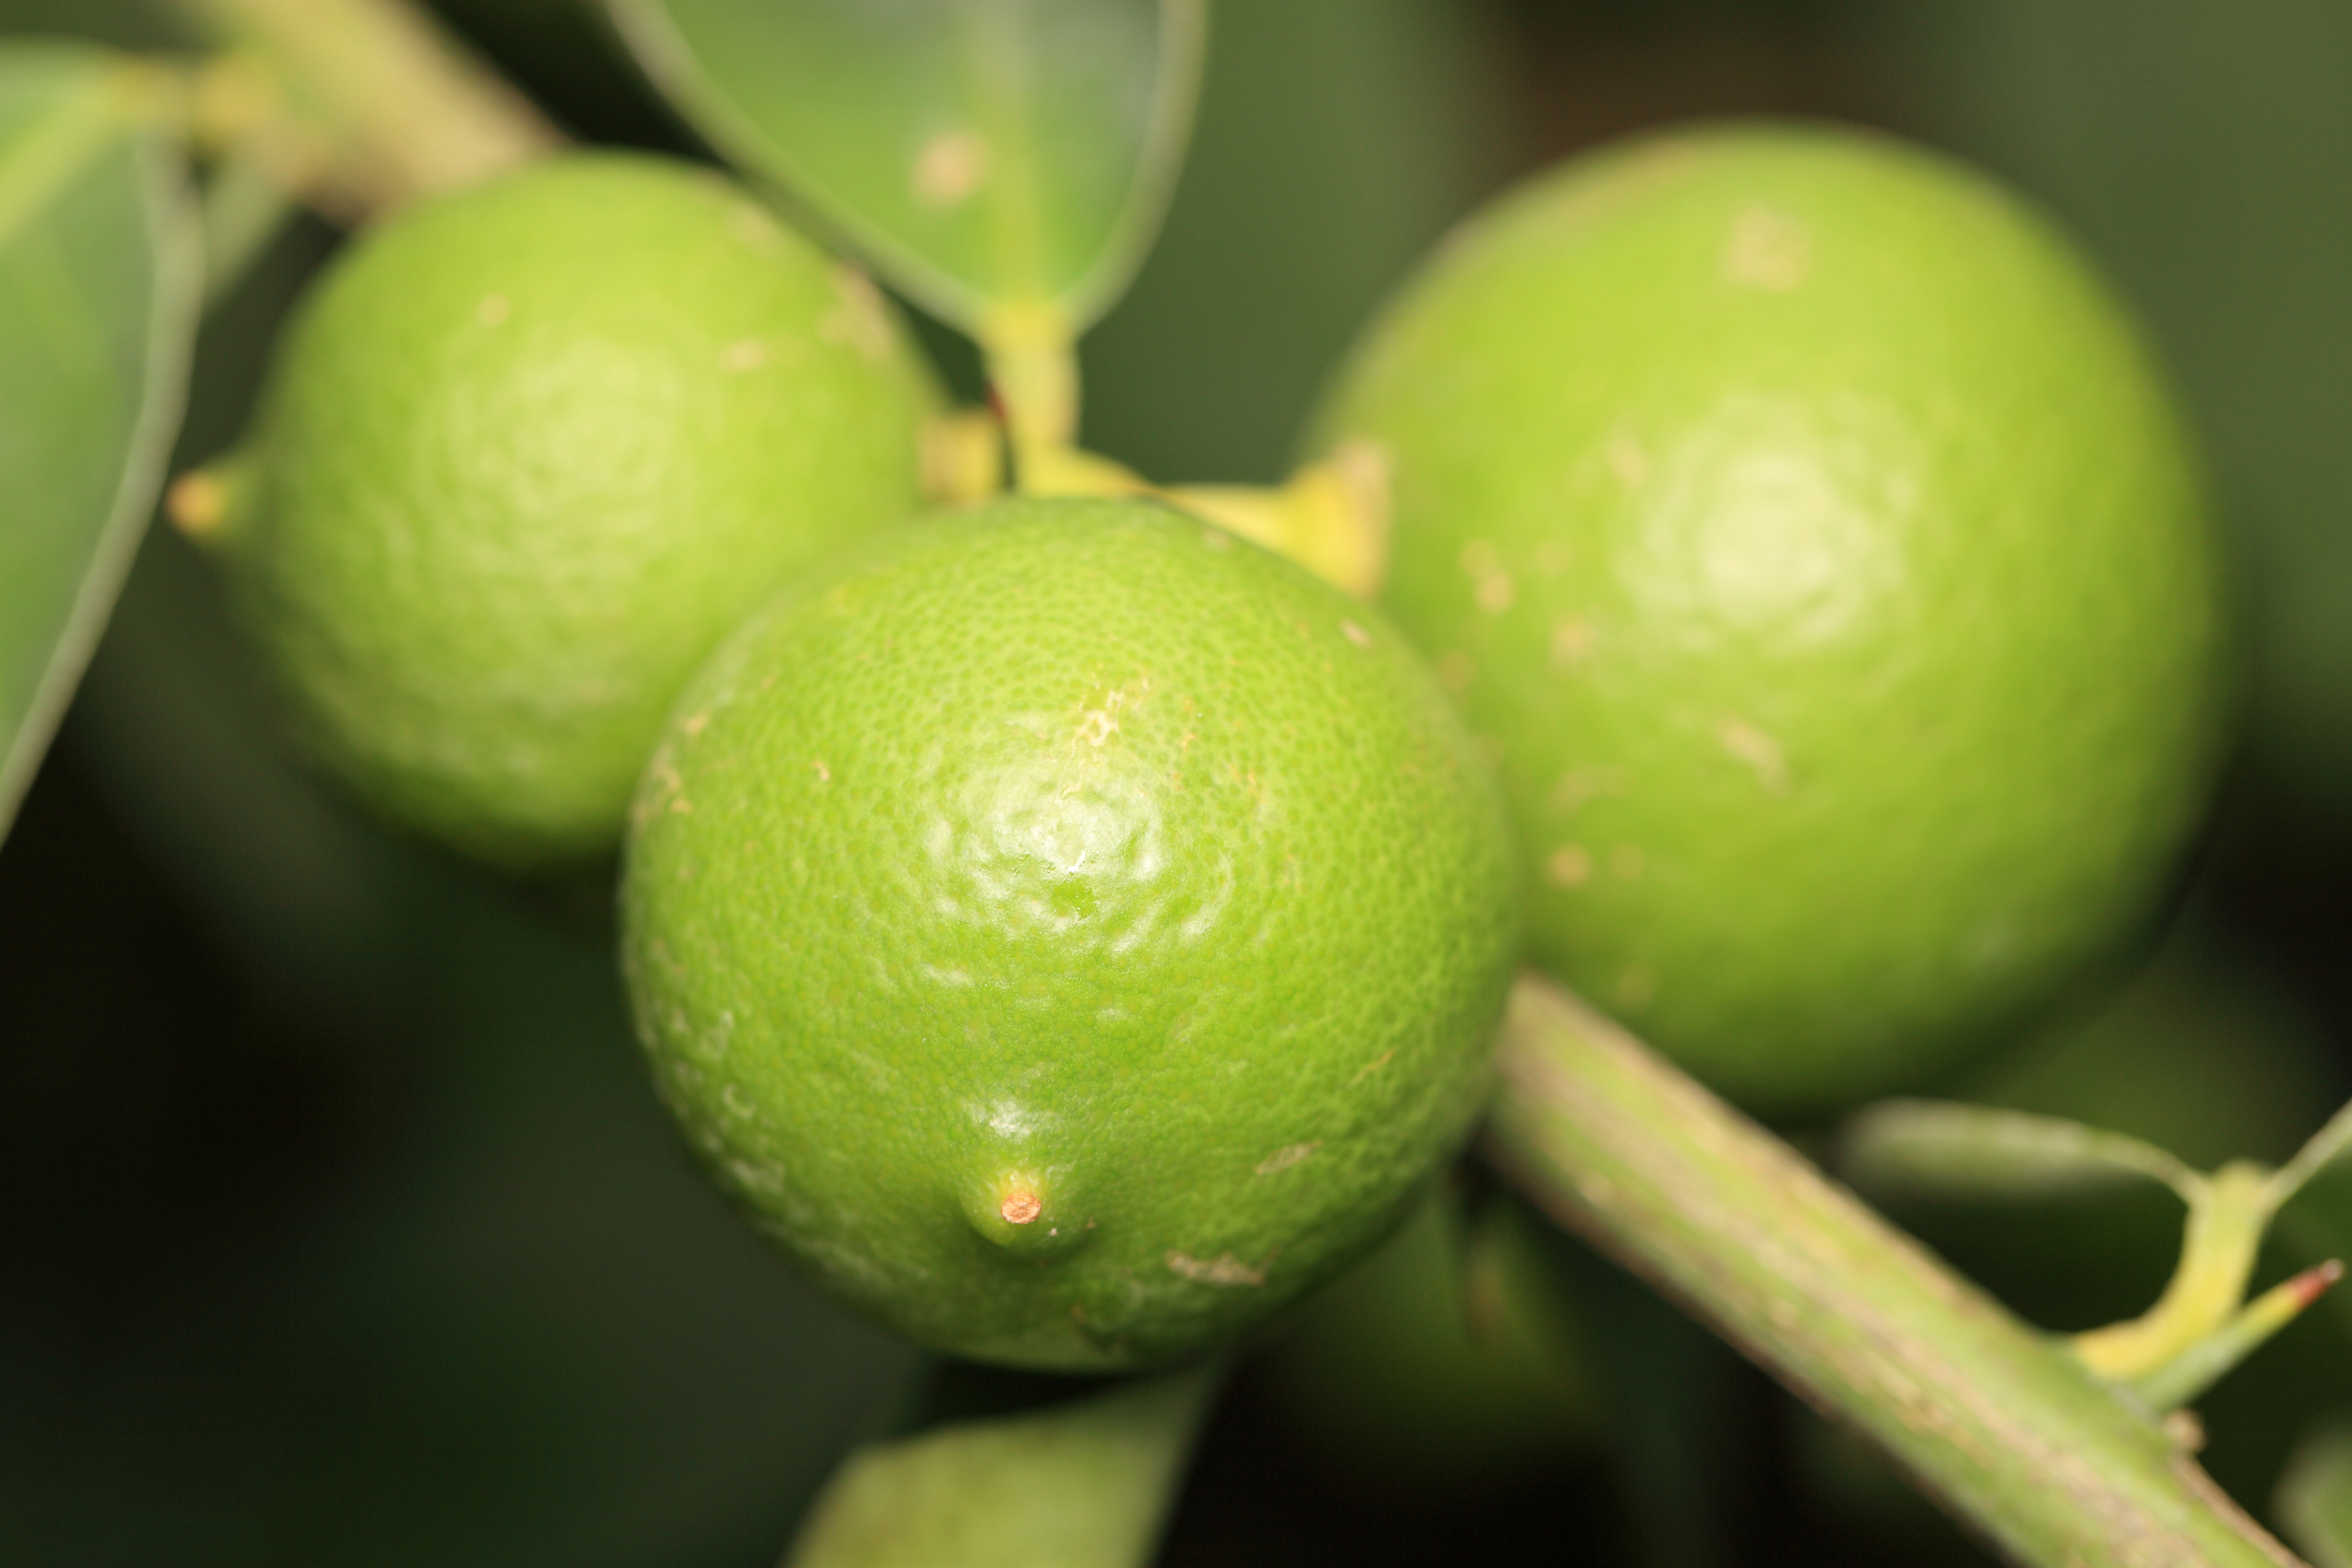
plant, fruit, flower, food, green, high, produce, lemon, lime, tochigi, 5d, center, hires, markii, hi, res, resolution, shimotsuga, citrus, macro photography, keylime, citris, aurantifolia, flowering plant, bitter orange, land plant, sweet lemon, key lime, tangelo, persian lime